Monarchies in the Americas

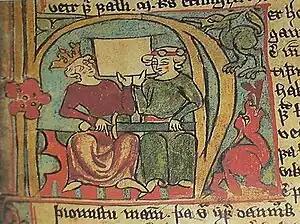
Hákon, King of Norway (seated on the left) took possession of Greenland in 1261.

Greenland is one of the three constituent countries of the Kingdom of Denmark, with Frederik X as the reigning sovereign. The territory first came under monarchical rule in 1261 under the King of Norway; by 1380, Norway had entered into a personal union with the Kingdom of Denmark, which became more entrenched with the union of the kingdoms into Denmark–Norway in 1536. After the dissolution of this arrangement in 1814, Greenland remained a Danish colony, and, after its role in World War II, was granted its special status within the Kingdom of Denmark in 1953. The monarch is represented in the territory by the "Rigsombudsmand" (High Commissioner), Mikaela Engell.